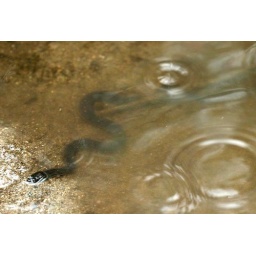
Found in brackish water near the beach in Bangka Island, Sulawesi, Indonesia